Arizona State Sun Devils football

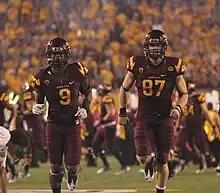
ASU's traditional uniform colors are maroon and gold

Arizona State has played in 33 bowl games in its history. The Sun Devils have a bowl record of 15–17–1.